Brandon Rhyder

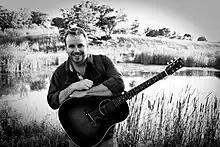
Brandon Ryder Cristina

Brandon Ryder Cristina is an American Texas Country/Red Dirt singer from Carthage, Texas, United States.